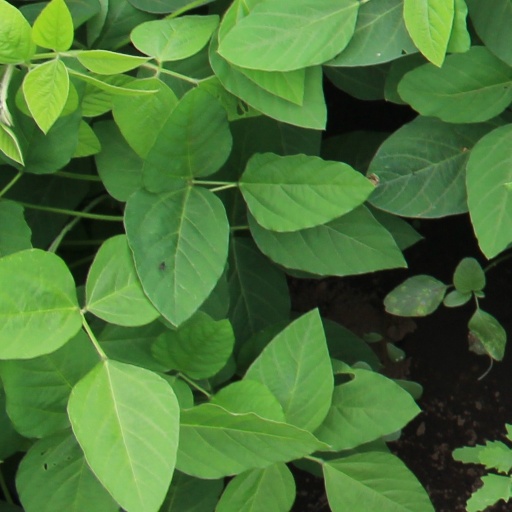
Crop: soybean